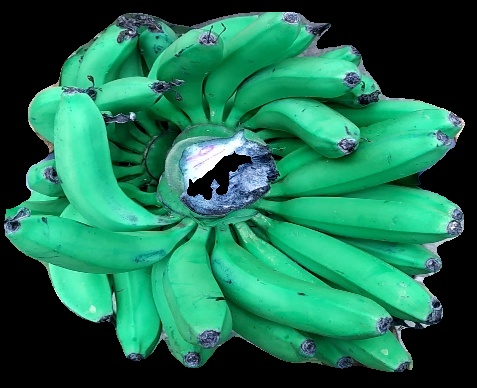
Variety: pachbale
Grade: grade1